Japanese mon (currency)

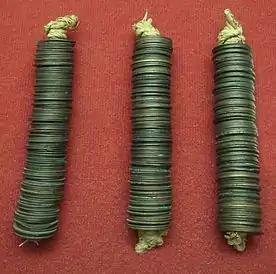
Bundles of 100 copper mon coins strung together for convenience of both transportation and payment.

In the Edo period of Japan (1615-1868), stringed together coins received a small discount when presented like this. For example, for 100 Mon payment: if those 1 Mon coins were all tied in a row, discount given was 4 mon, so 96 stringed coins of 1 mon were accepted at par with 100 mon. Similar discounts existed probably for other bulk payments with small coinage in stringed form.